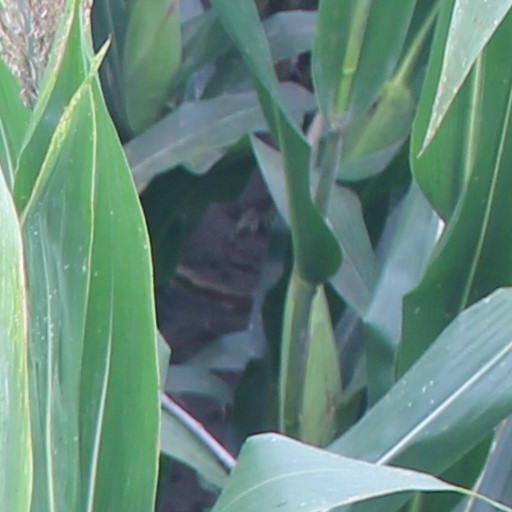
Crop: maize; corn